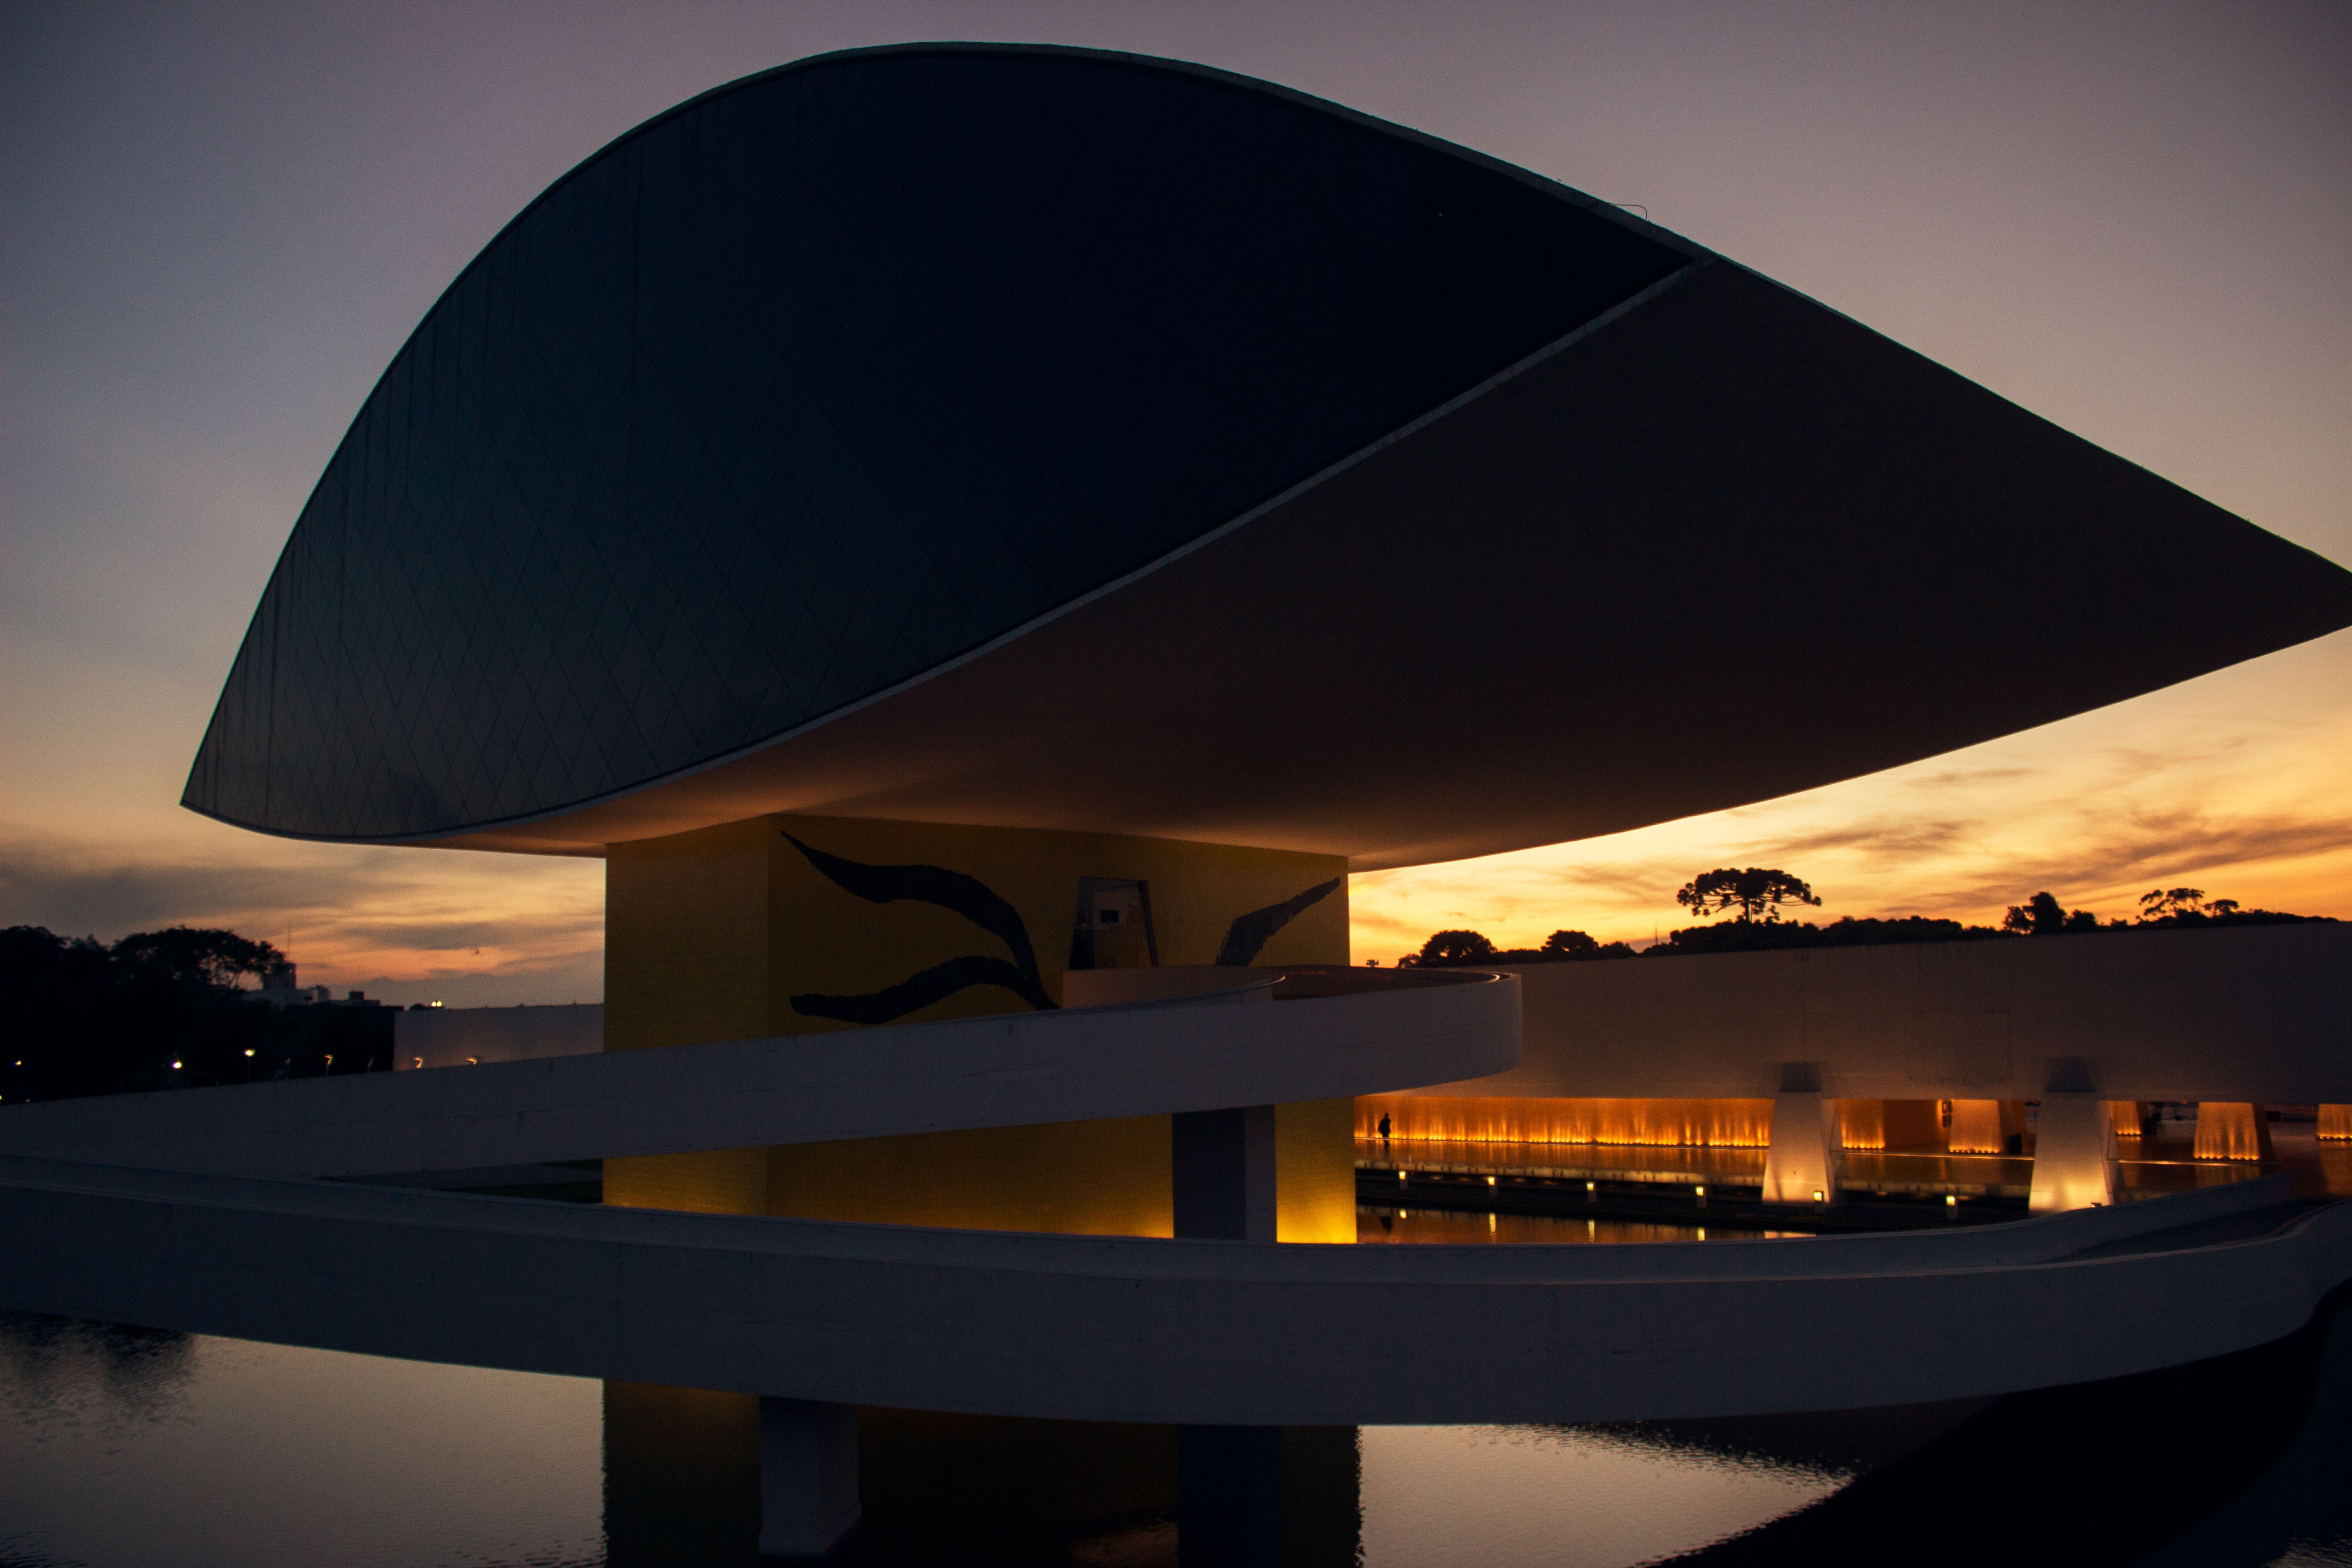
sky, architecture, house, shade, reflection, night, sunset, opera house, city